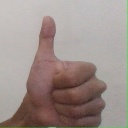
अक्षर: थ